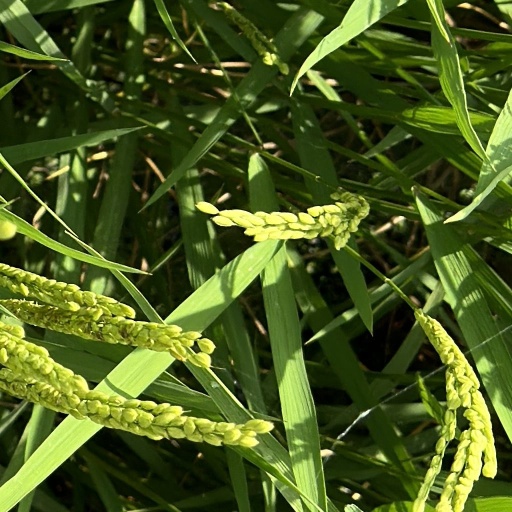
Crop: rice